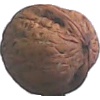
Label: Walnut 1